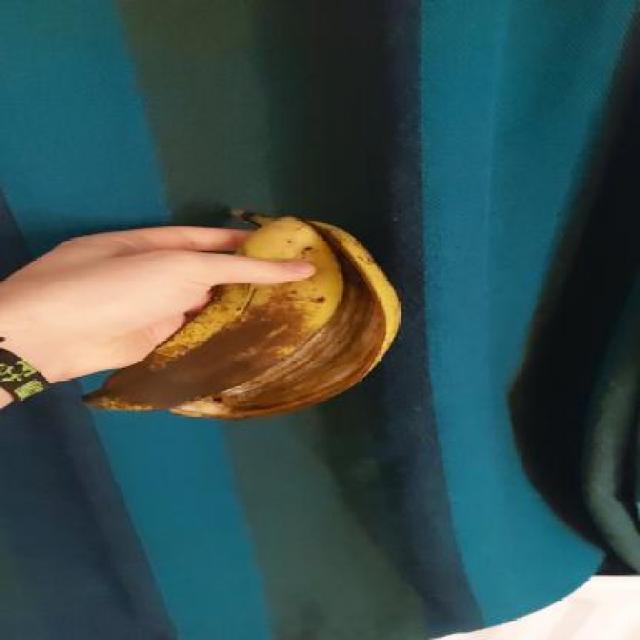
Label: bananas